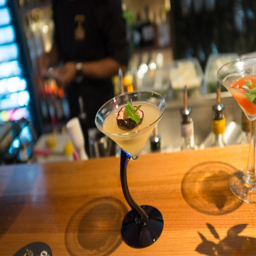
... australian local government area enjoyed the original cocktails